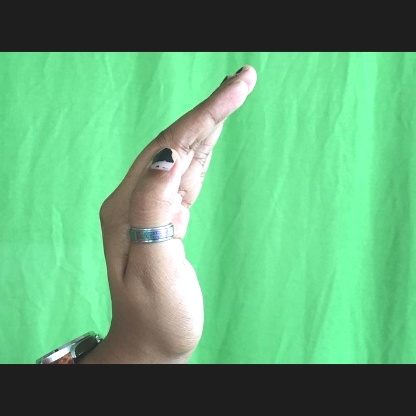
Mudra: Sarpasirsha